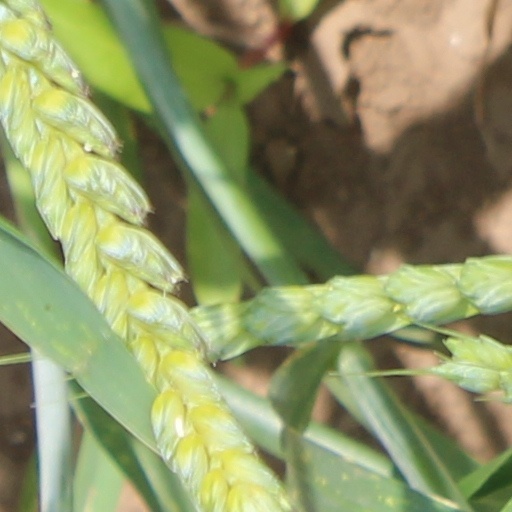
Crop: wheat